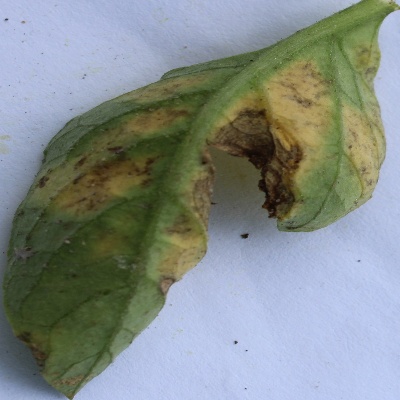
Crop: Tomato
Condition: verticulium wilt